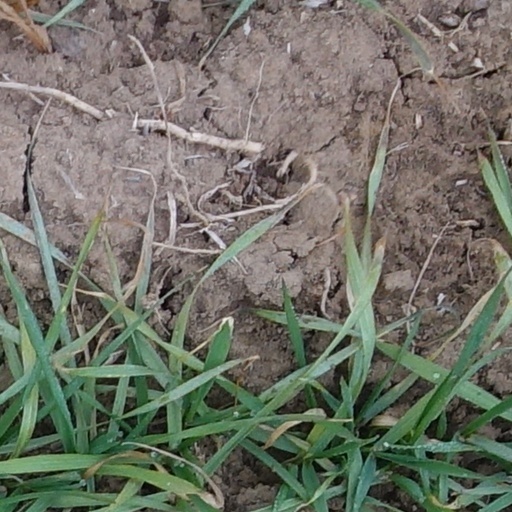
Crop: wheat